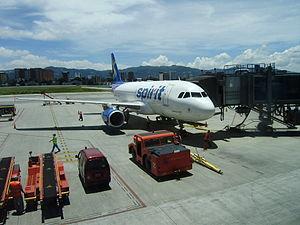
Guatemala, ou Guatémala, officiellement Nueva Guatemala de la Asunción, souvent nommée Ciudad de Guatemala pour la distinguer du nom du pays et du département, et dont le diminutif local est Guate, est la capitale économique, gouvernementale et culturelle de la République du même nom, et également la plus grande métropole d'Amérique centrale.